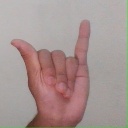
अक्षर: य